Territorial evolution of Poland

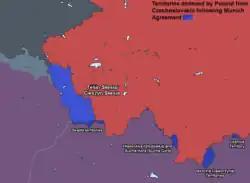
Territories in lighter blue seized by Poland from the Czech part of Czechoslovakia, territories in dark blue seized by Poland from the Slovak part of Czechoslovakia.

After the defeat of Congress Poland, many Prussian liberals sympathised with the demand for the restoration of the Polish state. In the spring of 1848 the new liberal Prussian government allowed some autonomy to the Grand Duchy of Posen in the hope of contributing to the cause of a new Polish homeland. Due to a number of factors, including the outrage of the German-speaking minority in Posen, the Prussian government reversed course. By April 1848, the Prussian army had already suppressed the Polish militias and National Committees that emerged in March. On 3 May 1848, Polish independence was proclaimed in Mosina, however, the small Polish republic was eventually crushed by the Prussians after their victory over the Polish insurgents at the Battle of Rogalin several days later. By the end of the year the Duchy had lost the last vestiges of its formal autonomy, and was downgraded to a Province of the Prussian kingdom.